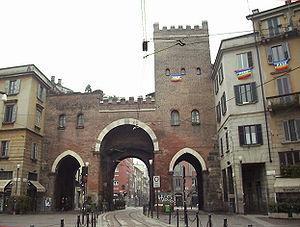
Les sestieres sont les quartiers du centre historique de Milan, en Italie.